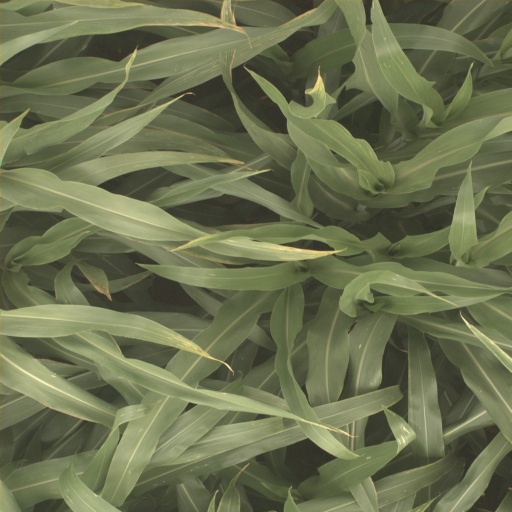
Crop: sorghum